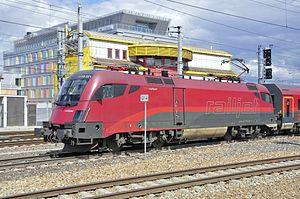
Le railjet est un train à voyageurs exploité par les Chemins de fer autrichiens et tchèques. Contrairement à la plupart des trains à grande vitesse récents, ce n'est pas une rame automotrice mais une rame réversible indissociable formée de voitures spécialement conçues de type Siemens Viaggio Comfort et d'une locomotive de type Siemens EuroSprinter des ÖBB en livrée uniforme. Il comporte trois classes et une voiture-restaurant.